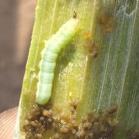
Crop: Onion
Condition: caterpillar-p